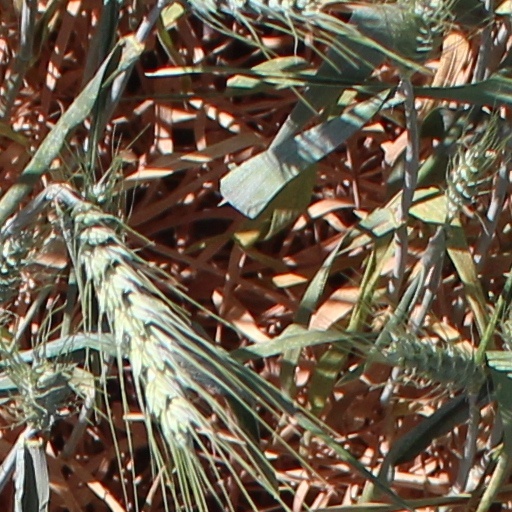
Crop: wheat